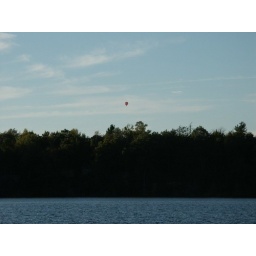
That thing in the sky over the trees is a hot air balloon.